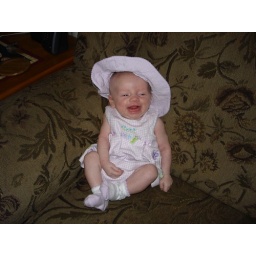
London laughing in her purple dress and hat